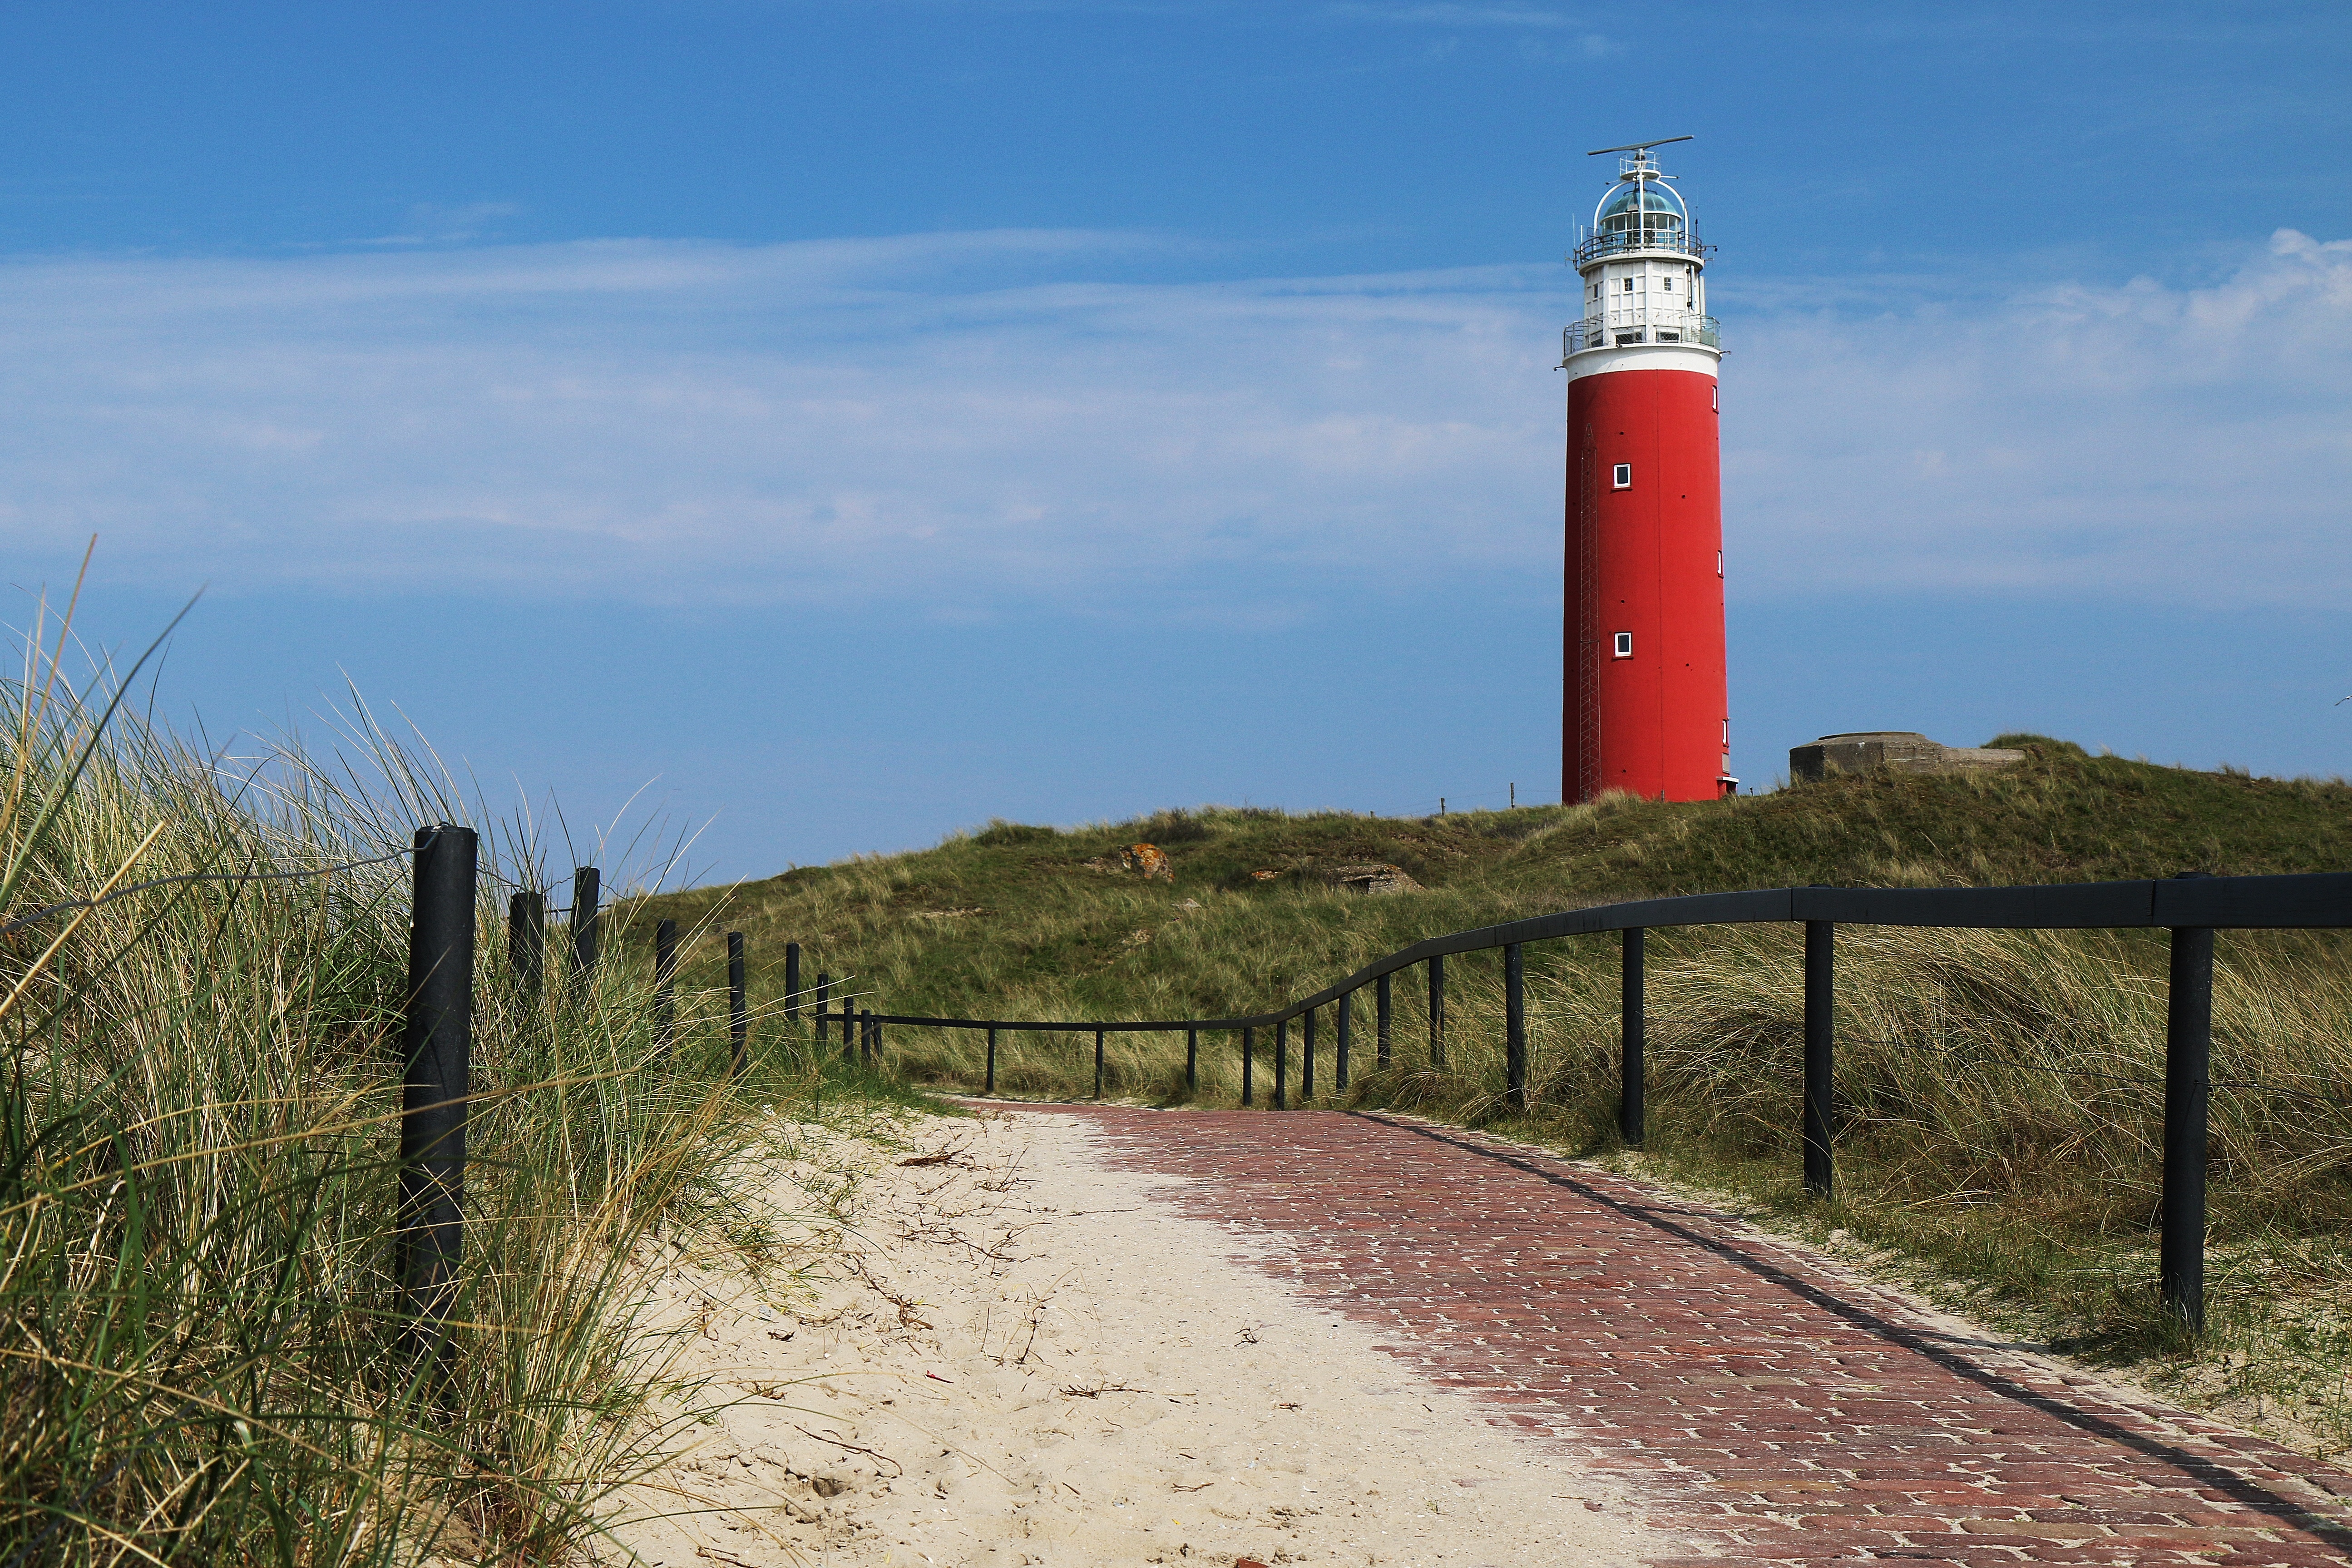
sea, coast, lighthouse, tower